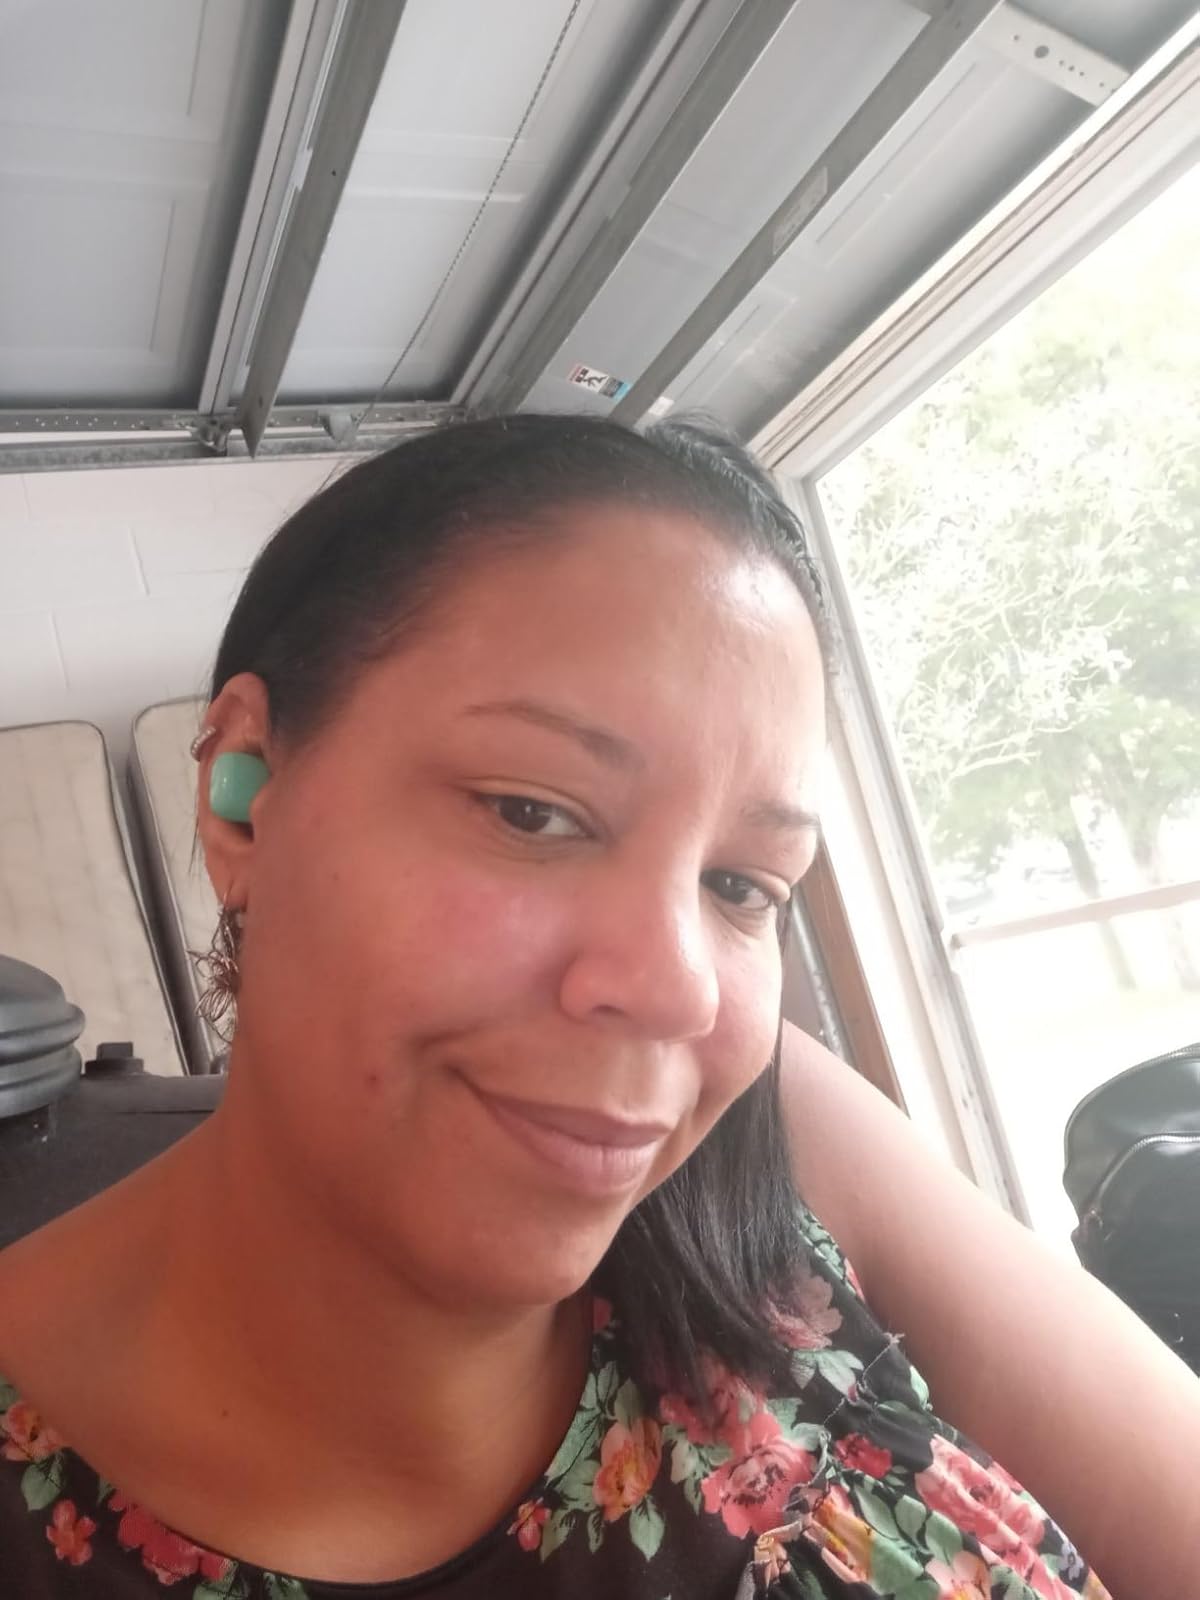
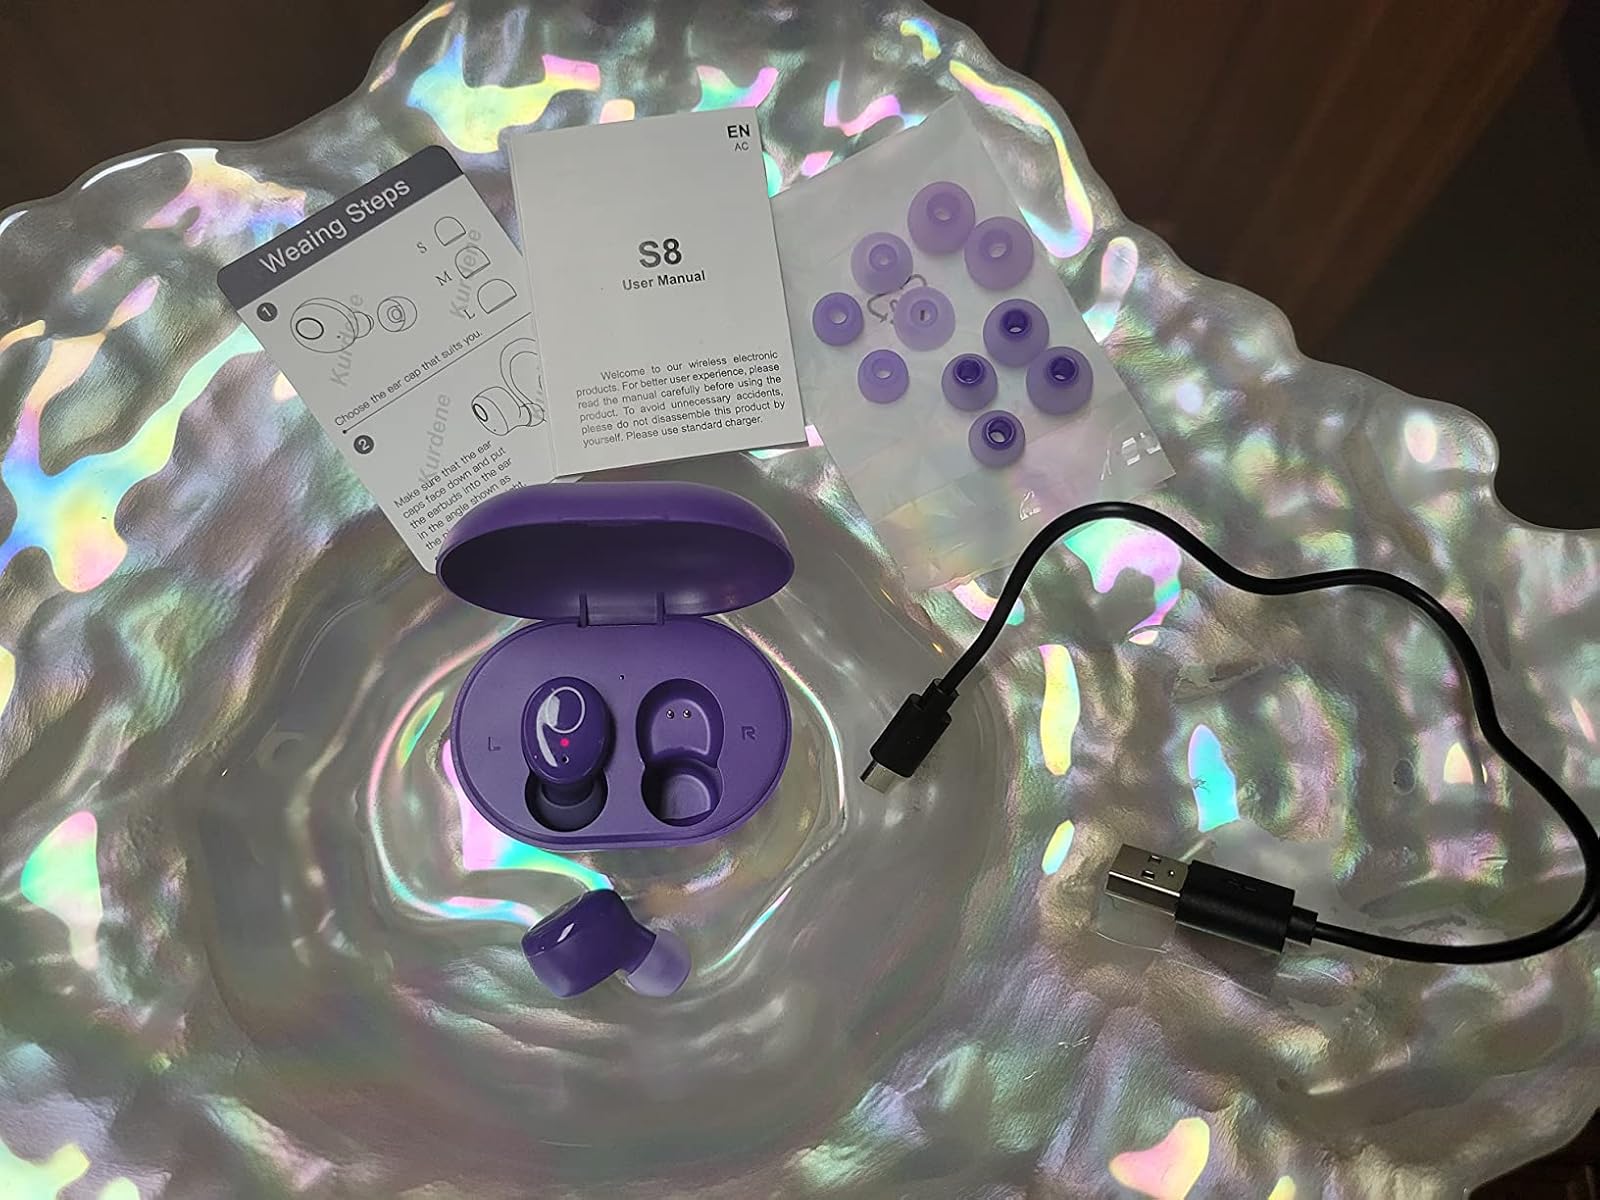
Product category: earbuds
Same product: no